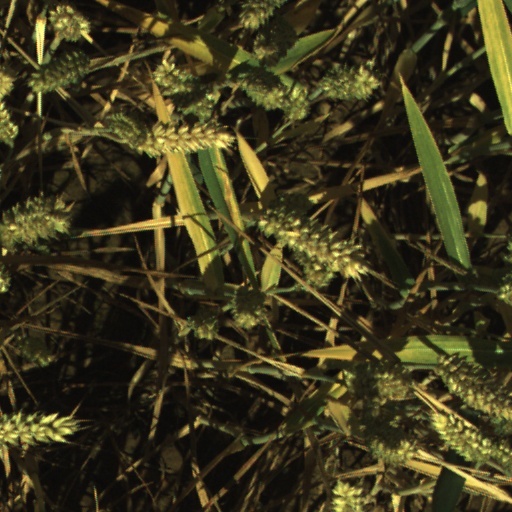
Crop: wheat